San Francesco, Mirandola

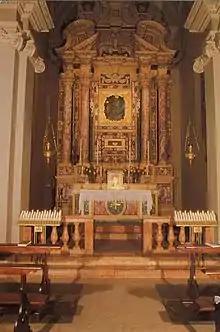
Chapel of Madonna della Ghiara

The San Francesco complex was severely damaged by the 2012 Emilia earthquake: the bell tower, which initially remained standing after the first tremor on 20 May, was damaged by the earthquake, subsequently collapsed during the second major seismic tremor on 29 May, fortunately without causing any casualties. The bell tower crashed down onto the church, almost completely destroying it, of which only the façade, the northern wall (where the Pico tombs are located) and the chapel of the military shrine in the opposite southern nave were saved. On 22 June, about a month after the first earthquake, the fire brigade began slinging and shoring up the surviving façade and the remains of the church.